Boda boda

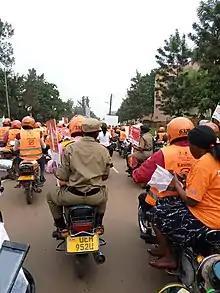
Boda bodas in Kampala

In 2013, one source claims 300,000 were operating in Kampala, Uganda. Data from the Kampala Capital City Authority show 120,000 registered motorcycles in the city around the same time although the number of boda bodas could be higher as some are unregistered according to a representative of the Kampala Boda-boda Riders Association. The same source indicated in 2015 that around 40,000 were operating in central Kampala. Another knowledgeable source suggested in 2015 that the true figure is closer to double that number.